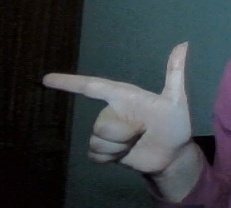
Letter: yaa